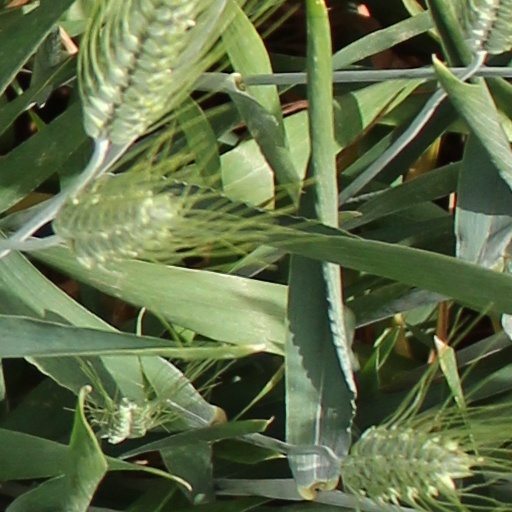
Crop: wheat